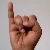
The image shows a hand gesture representing the letter 'I' in Indian Sign Language.